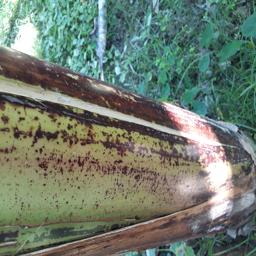
Label: PSEUDOSTEM WEEVIL